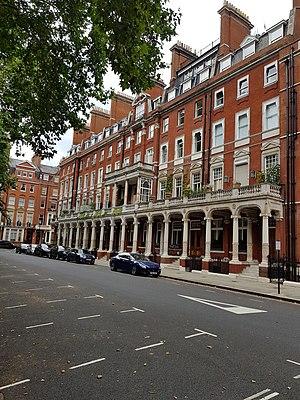
Nos 6, 8, 10, 12, 14, Cadogan Square, Londres.
Cadogan Square est une place résidentielle de Londres, située dans le quartier de Knightsbridge.